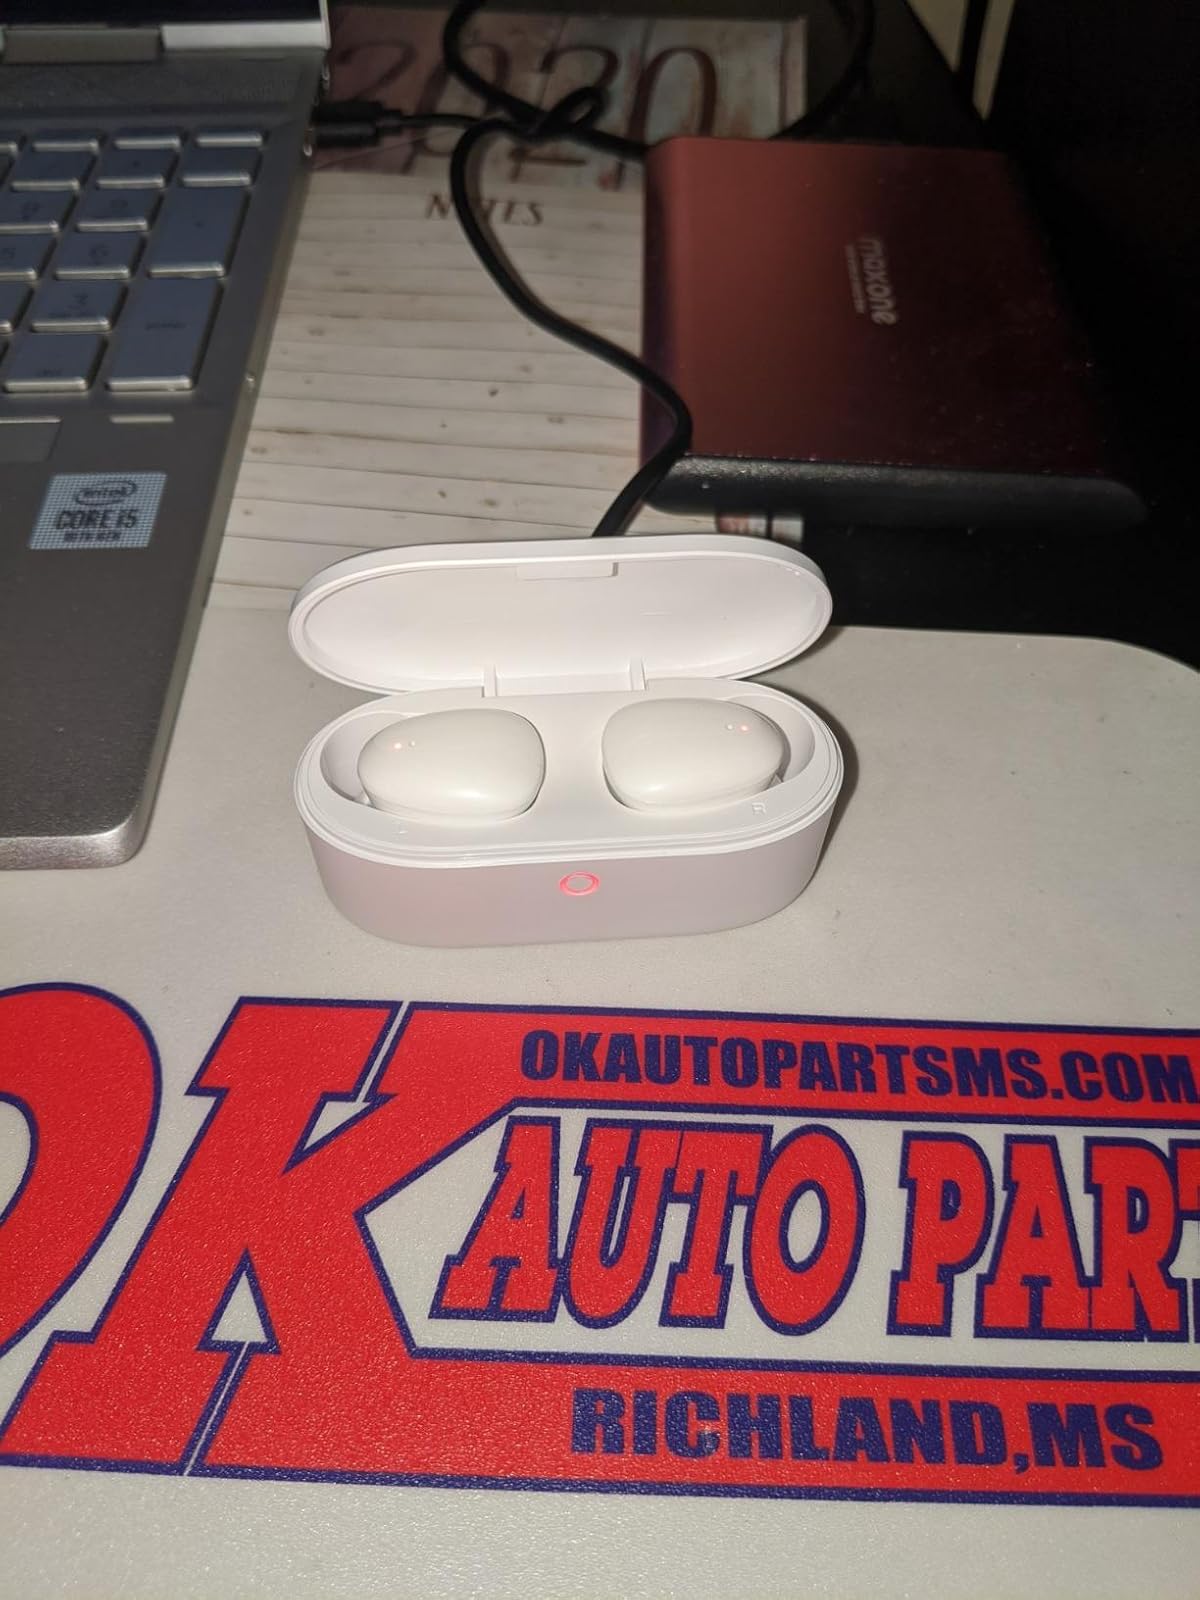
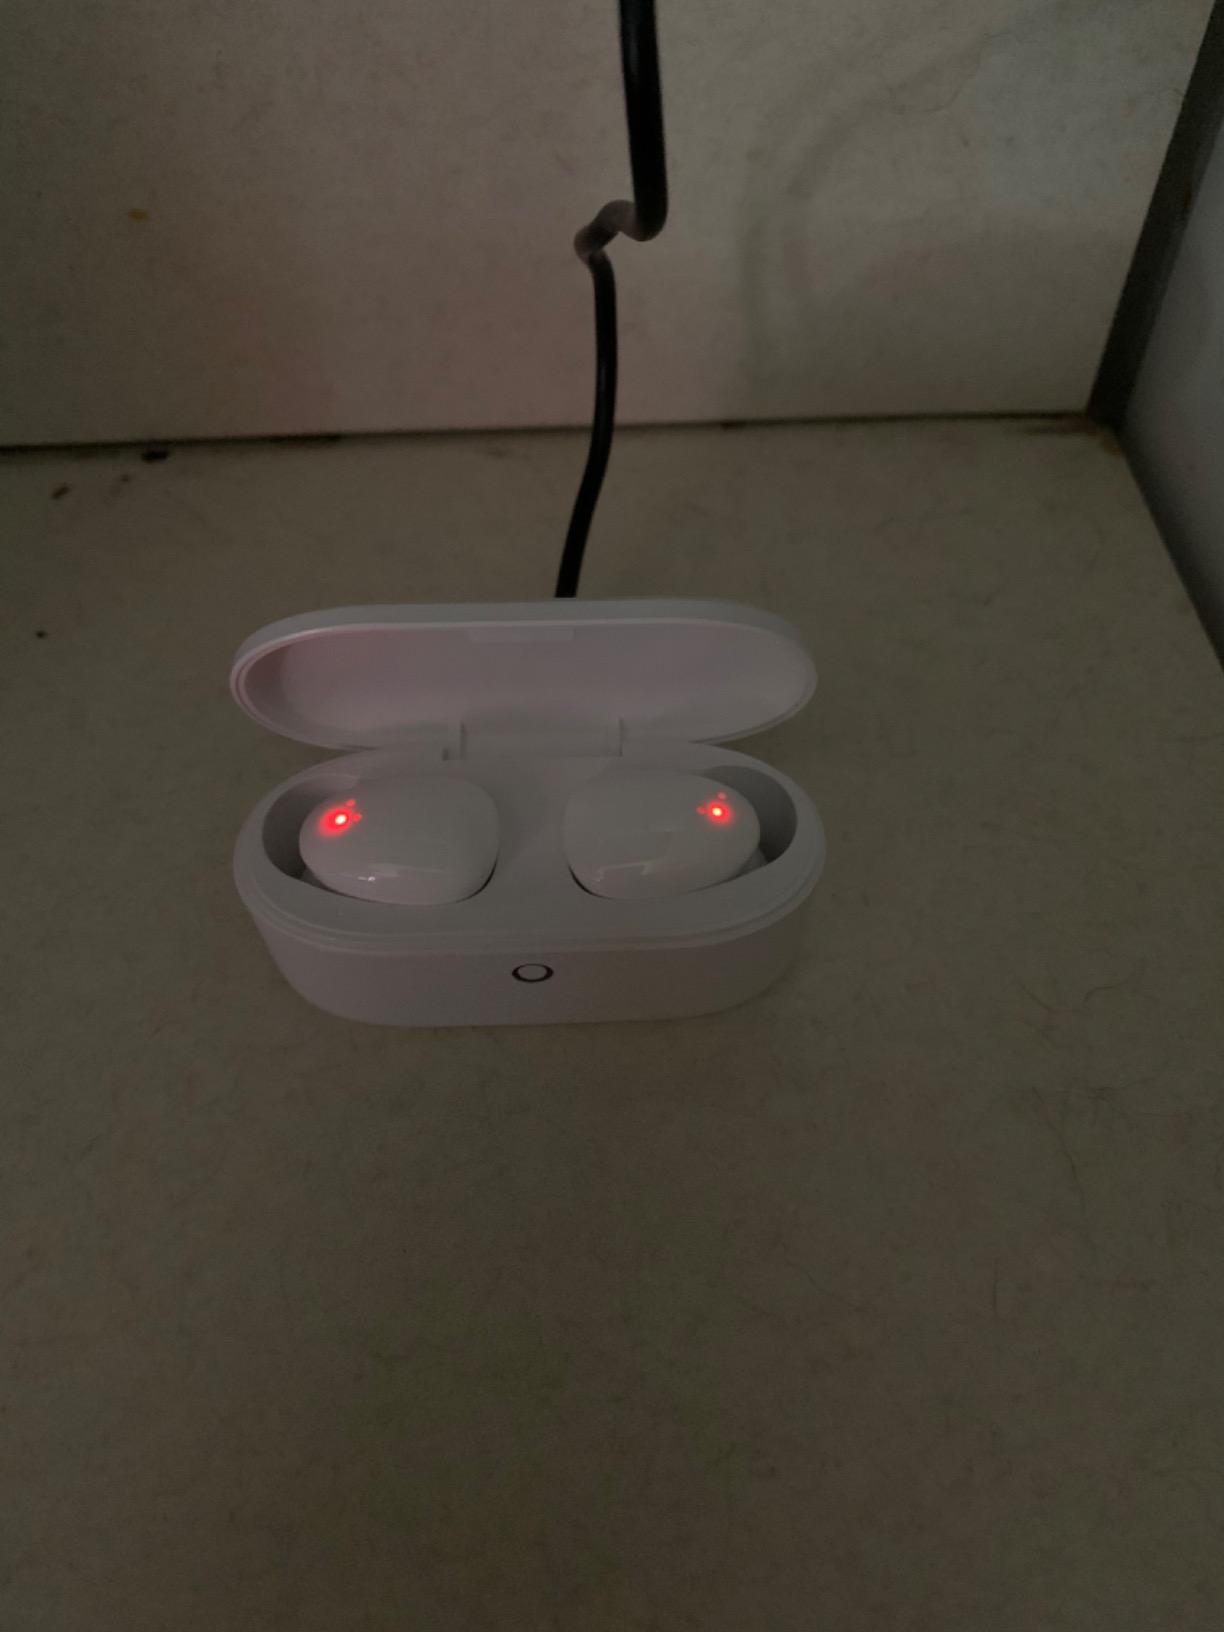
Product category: earbuds
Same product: yes